Sara Khan (actress, born 1989)

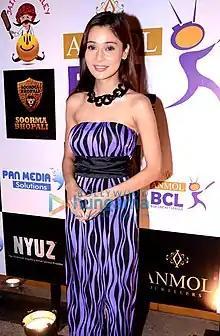
Khan at "Box Cricket League" success party in 2014

In 2013, Khan appeared in Life OK's "Welcome – Baazi Mehmaan-Nawaazi Ki" as a contestant and later went on to host the show "BIG Fame Star". She also appeared in "Nach Baliye 6" along with Paras Chhabra as a wildcard contestant but couldn't get selected. In 2014, Khan was seen in Ekta Kapoor's "Box Cricket League". She also appeared in two comedy shows "Comedy Classes" and "Comedy Nights Bachao". In 2018, Khan appeared in the music video "Tere Jism" with Angad Hasija.